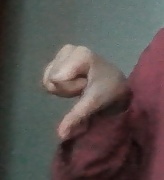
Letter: waw